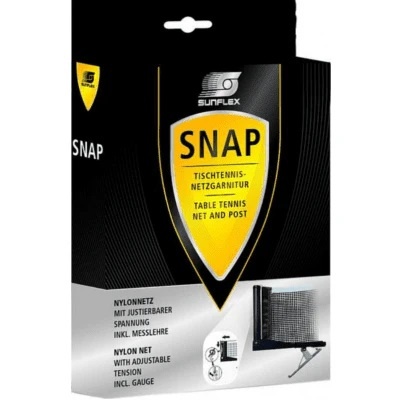
Sunflex Table Tennis Net and Posts
Sunflex Table Tennis Net and Posts Product Code - E3016 Sunflex Snap Table Tennis Net and Posts Set Ideal for home hobby use. It is quick and easy to install: clamp-method with a nylon net
Brand: Sunflex
Category: Sporting Goods > Indoor Games > Ping Pong > Ping Pong Nets & Posts